Malta and the Non-Aligned Movement

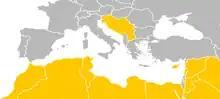
Cold War Mediterranean (Middle East, North African and European) member states of the Non-Aligned Movement.

Malta was the third European member state of the Non-Aligned Movement (after charter members of Cyprus and SFR Yugoslavia) joining it in 1973. The country remained a part of the movement until 2004 when one of the requirements of the 2004 enlargement of the European Union was for Malta to leave the Non-Aligned Movement. European integration process therefore affected and limited further Maltese integration and engagement with its Non-Aligned neighbouring states.